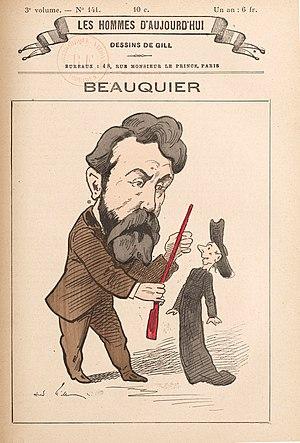
Charles Beauquier, né le 19 décembre 1833 à Besançon où il est mort le 12 août 1916, est un homme politique et historien français.
Les Hommes d'aujourd'hui est une revue à intention littéraire et satirique, fondée par l'écrivain et journaliste Félicien Champsaur et le dessinateur André Gill en 1878. Reprise par Léon Vanier en 1885, elle disparaît en 1899.